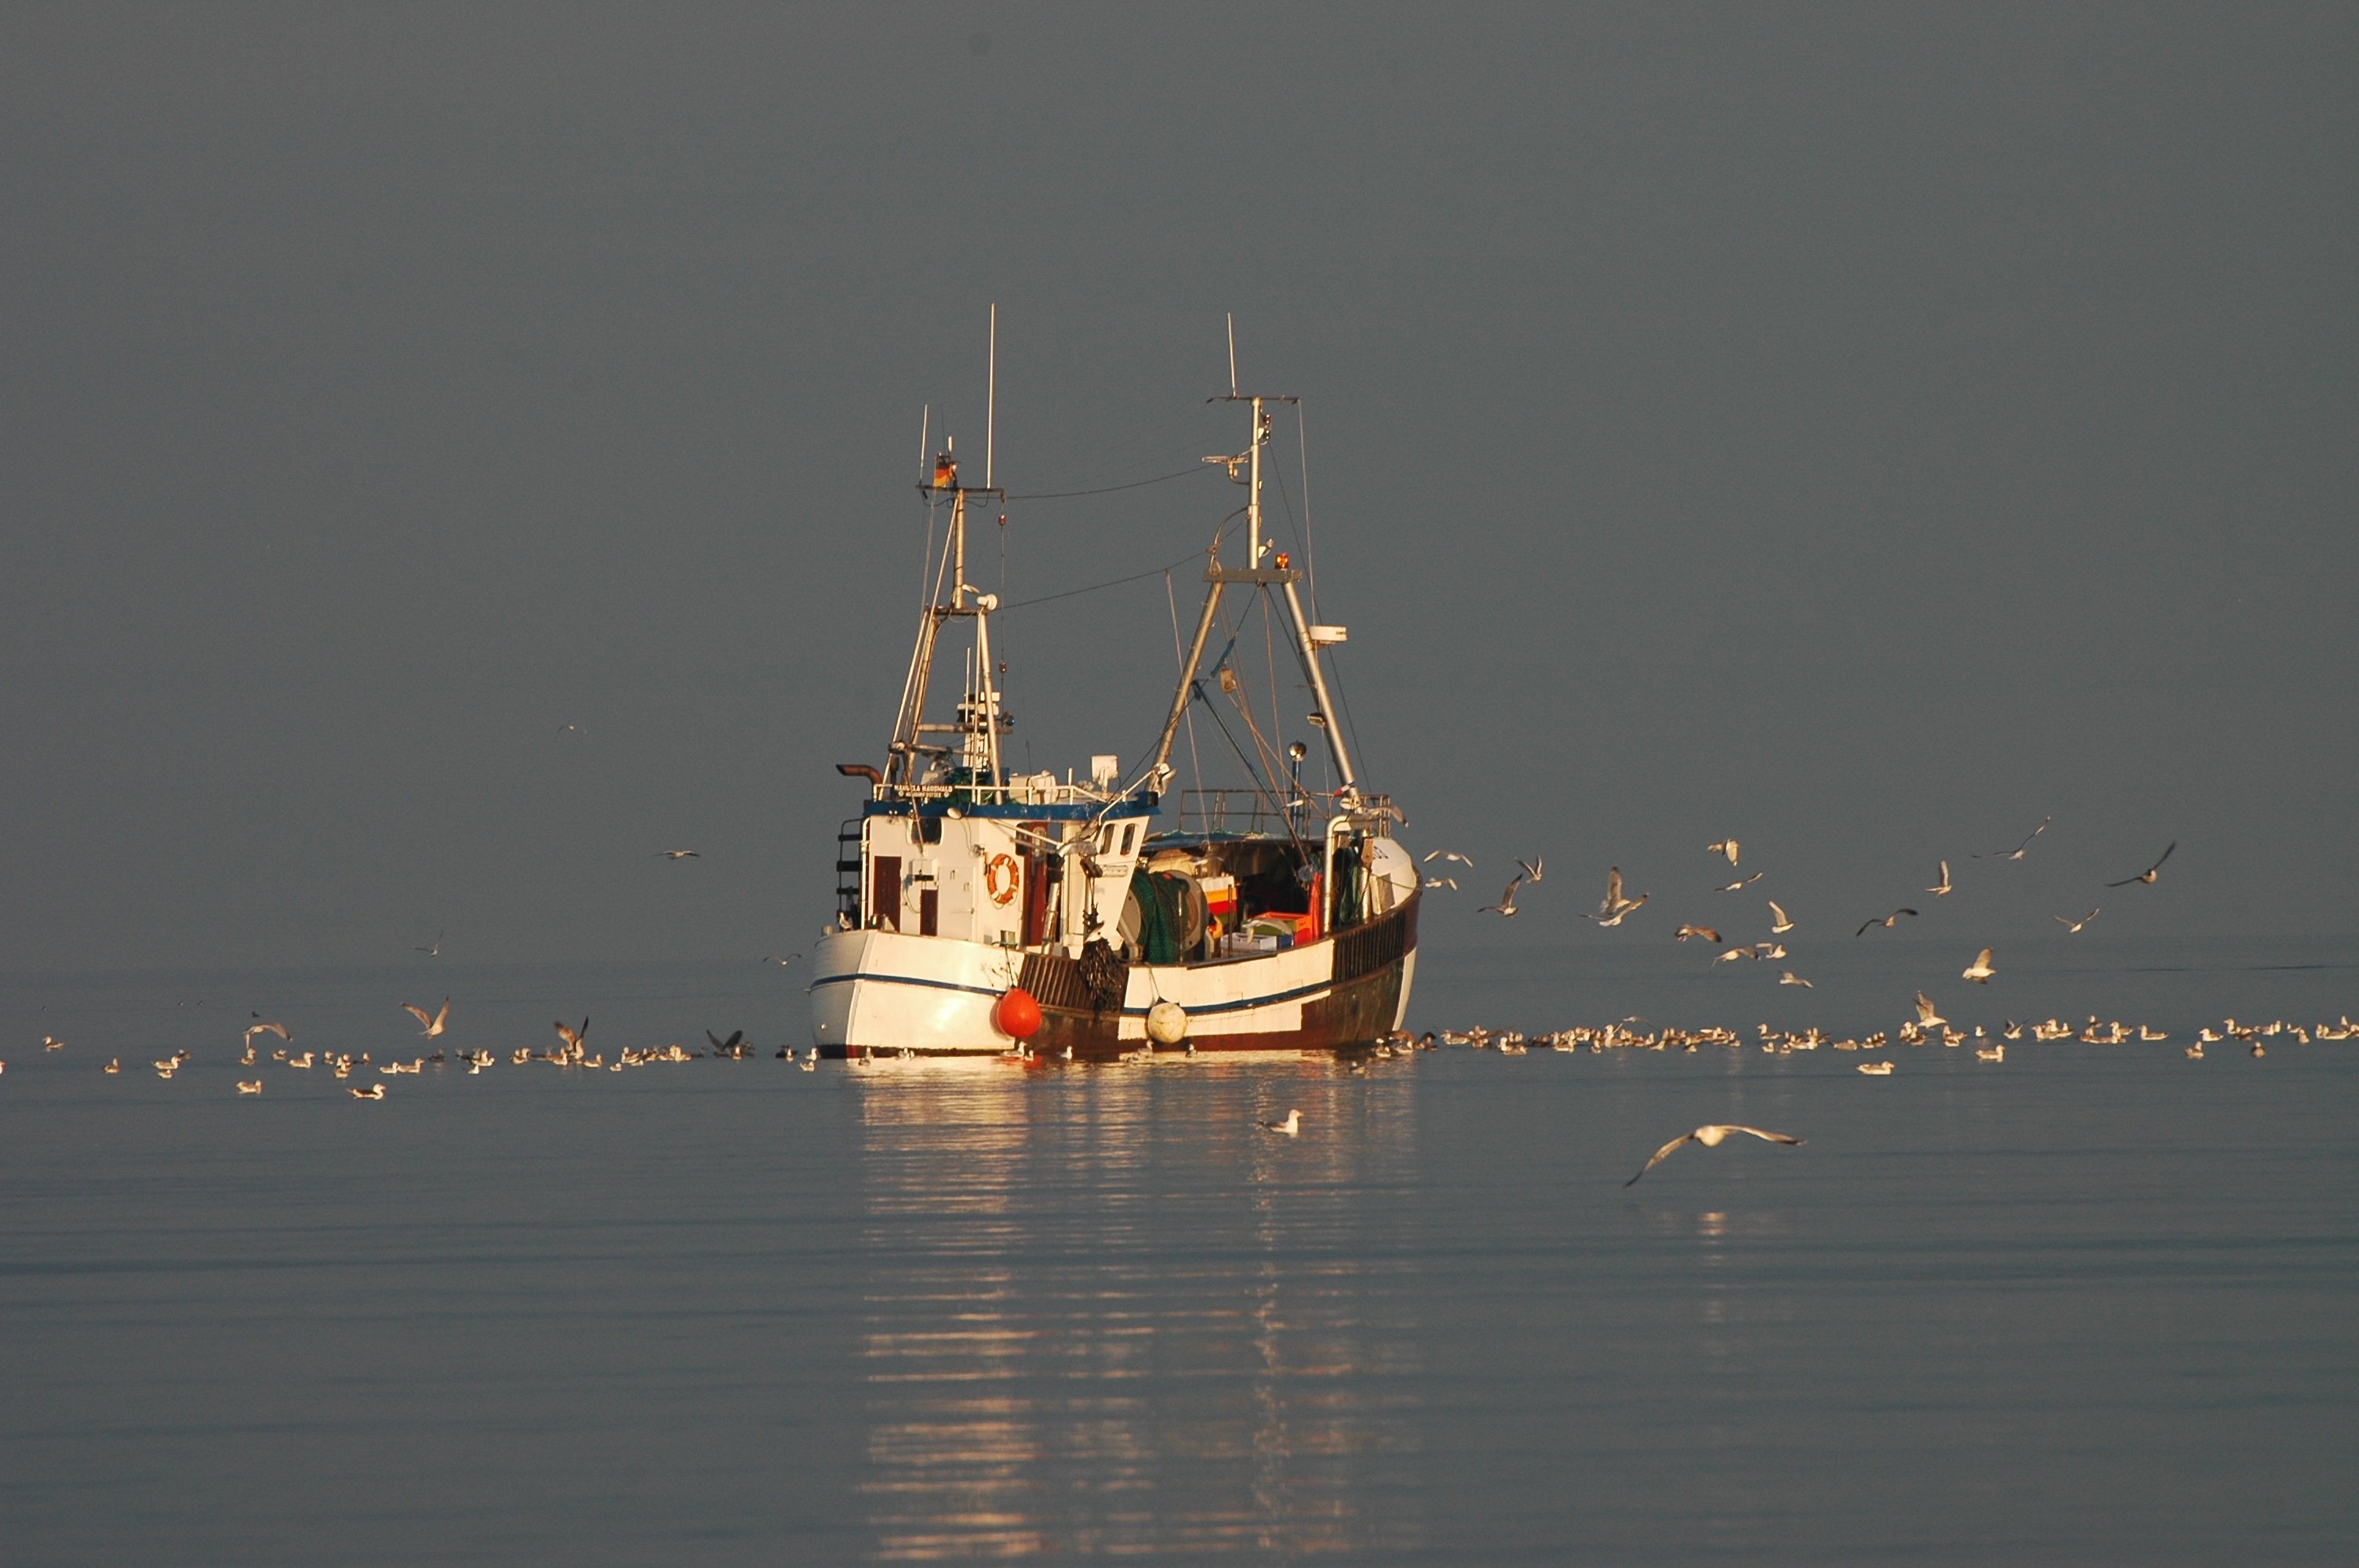
sea, coast, water, sunset, boat, ship, boot, reflection, vehicle, fishing boat, gulls, watercraft, baltic sea, fishing vessel